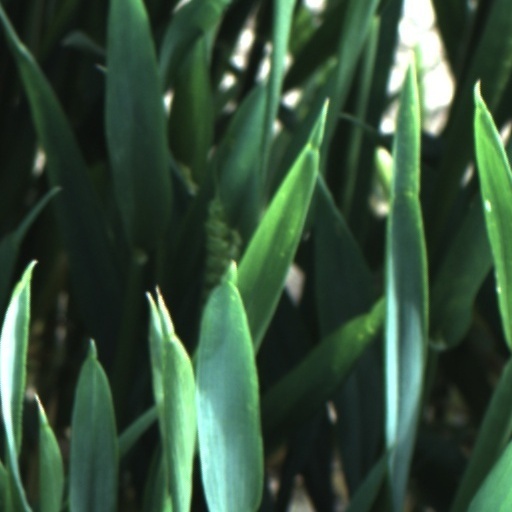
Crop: wheat